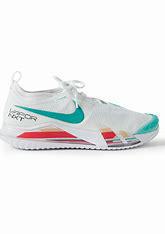
Brand: Nike
Model: Court React Vapor NXT